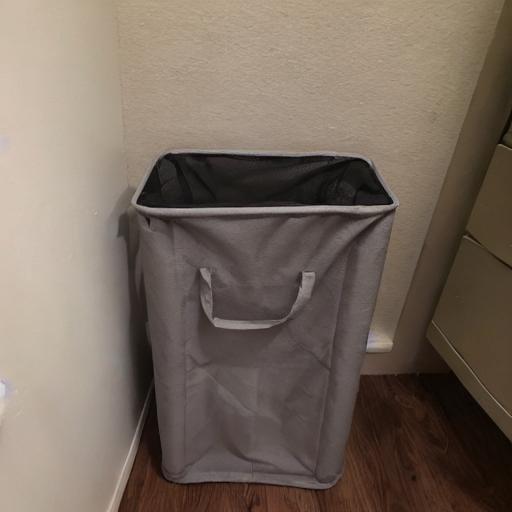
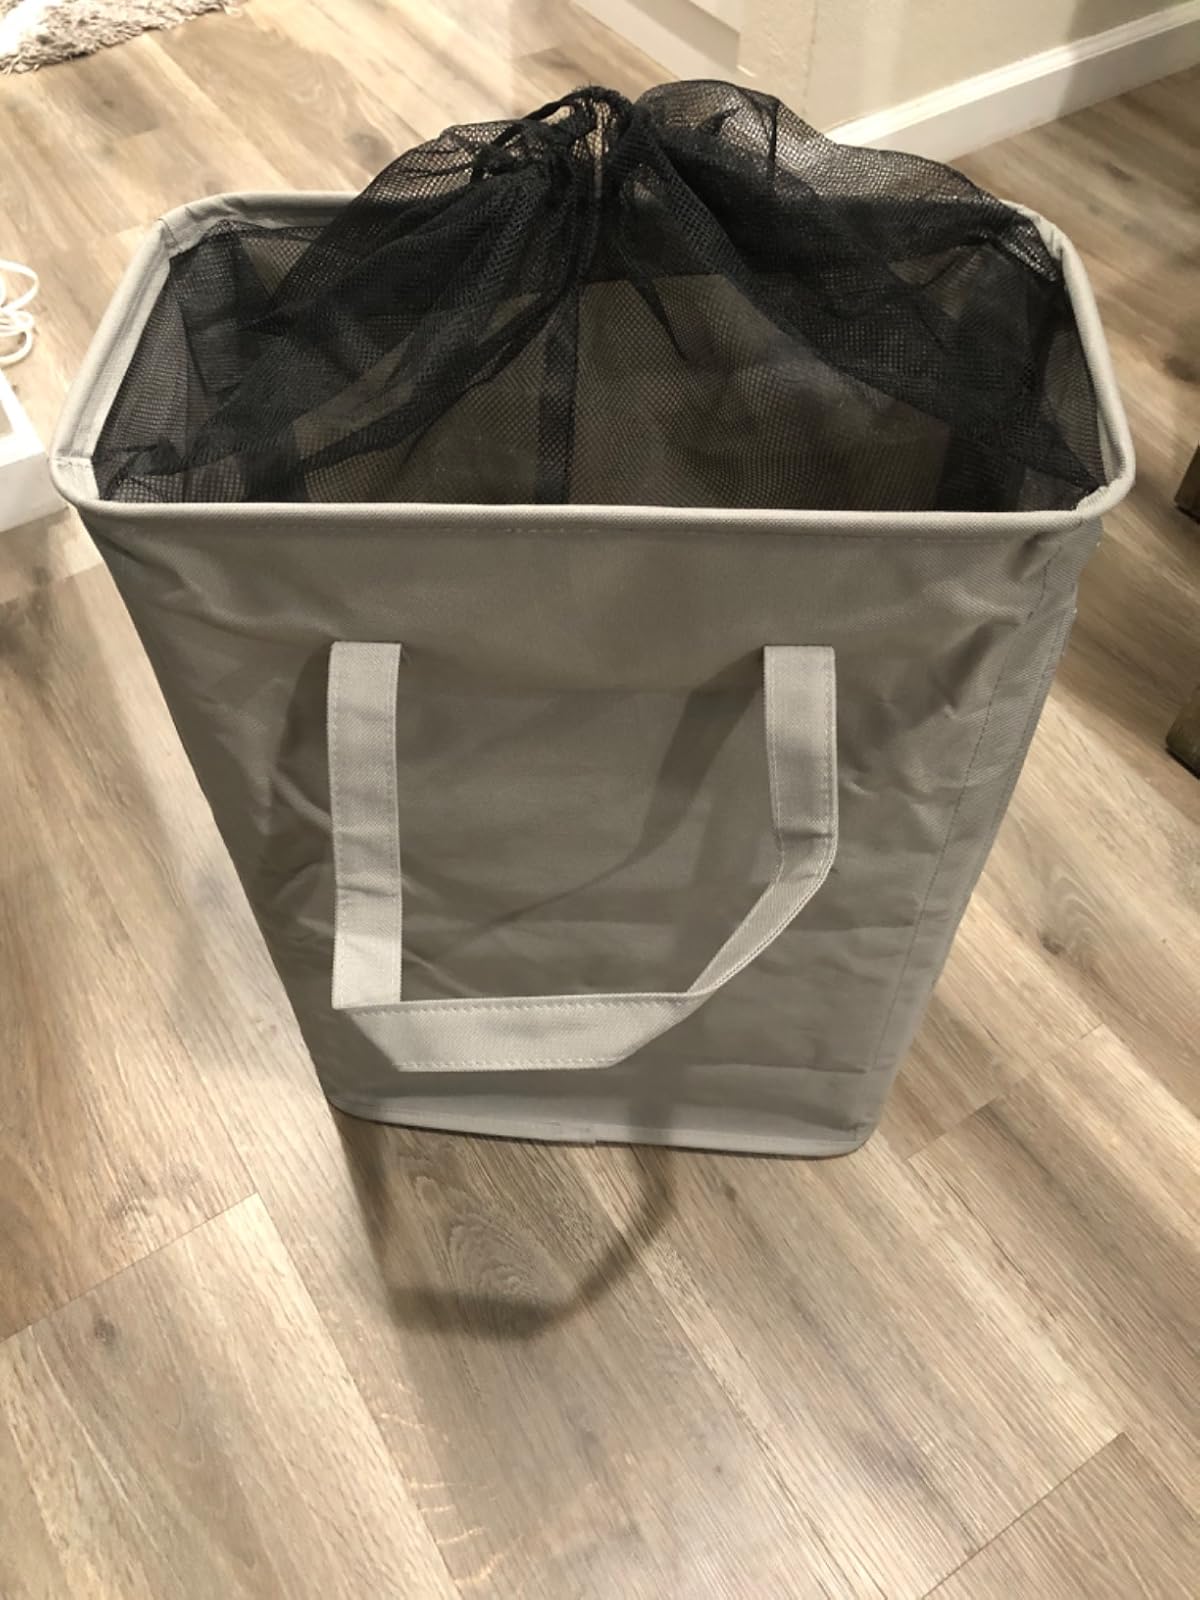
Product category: items_hamper
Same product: no